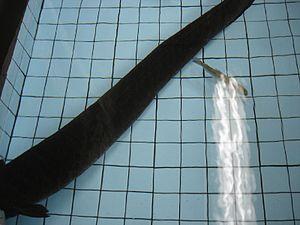
Le lac Ikeda est un lac de cratère situé à 40 km au sud de Kagoshima dans l'île de Kyūshū au Japon. C'est le plus grand lac de l'île avec une superficie de 11 km et un littoral long de 15 km.